Audentes Sports Center

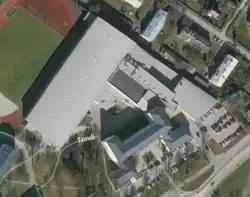

Audentes Sports Center is a multi-purpose indoor arena complex in Tallinn. The sports center has a swimming pool, gym, track&field arena, ball halls, a wrestling and judo hall and a tennis center.